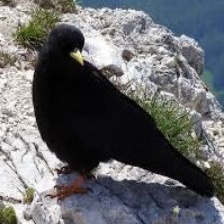
Species: ALPINE CHOUGH
Scientific name: PYRRHOCORAX GRACULUS